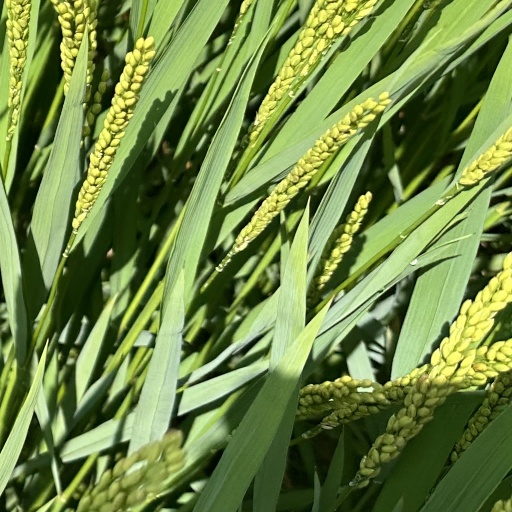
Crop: rice